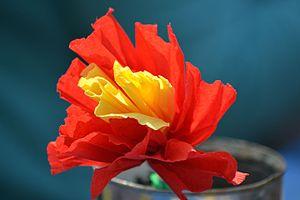
Fleur en papier crépon
Le papier crépon est un type de papier fin et rugueux utilisé notamment dans les arts plastiques.